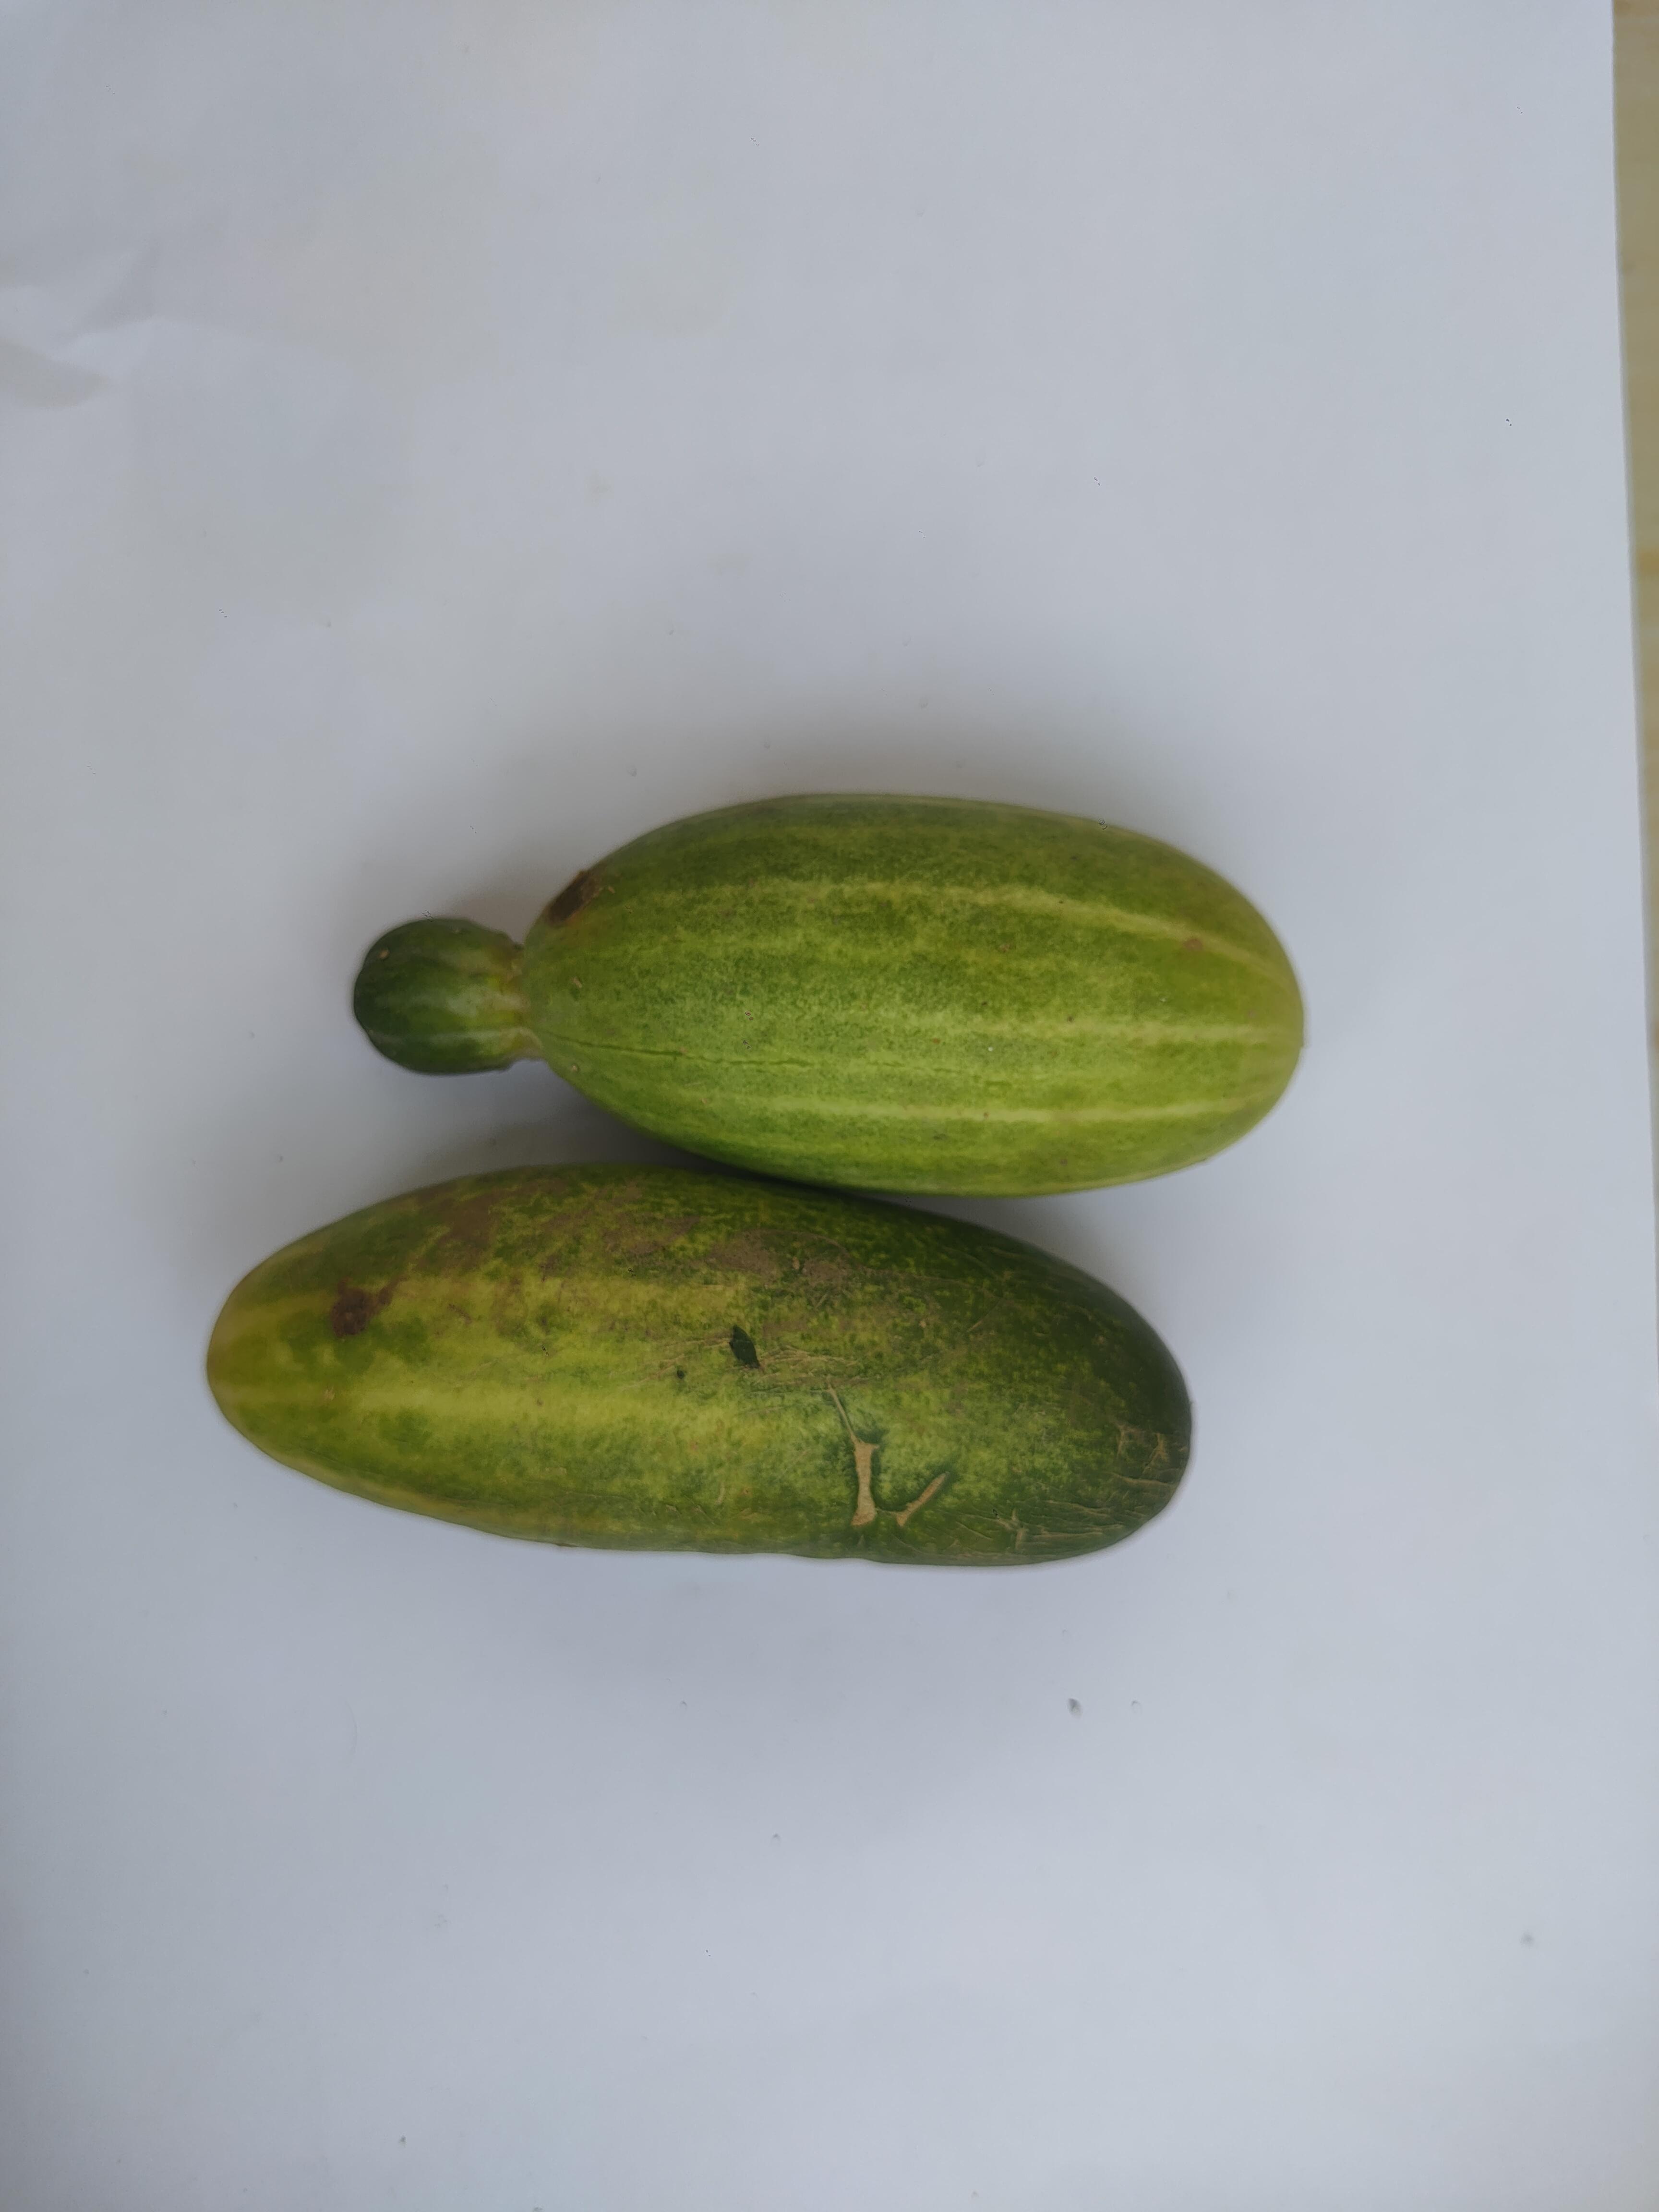
Label: Cucumber